New Orleans crime family

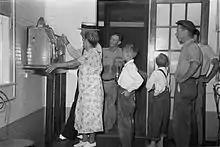
Slot machines were installed in towns throughout Louisiana, generating a dependable stream of revenue for the "family".

Carollo led the New Orleans crime family transforming predecessor Charles Matranga's Black Hand gang into a modern organized crime group.